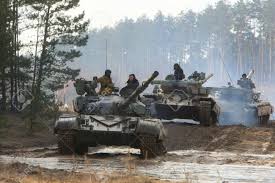
Label: Tank